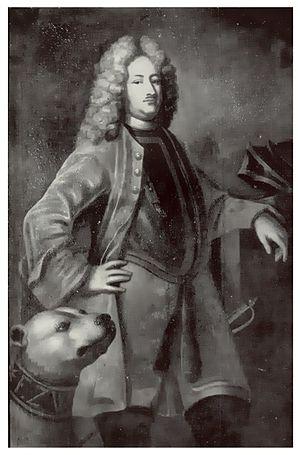
Frédéric-Antoine-Ulrich est le premier prince de Waldeck-Pyrmont, de 1712 à sa mort.